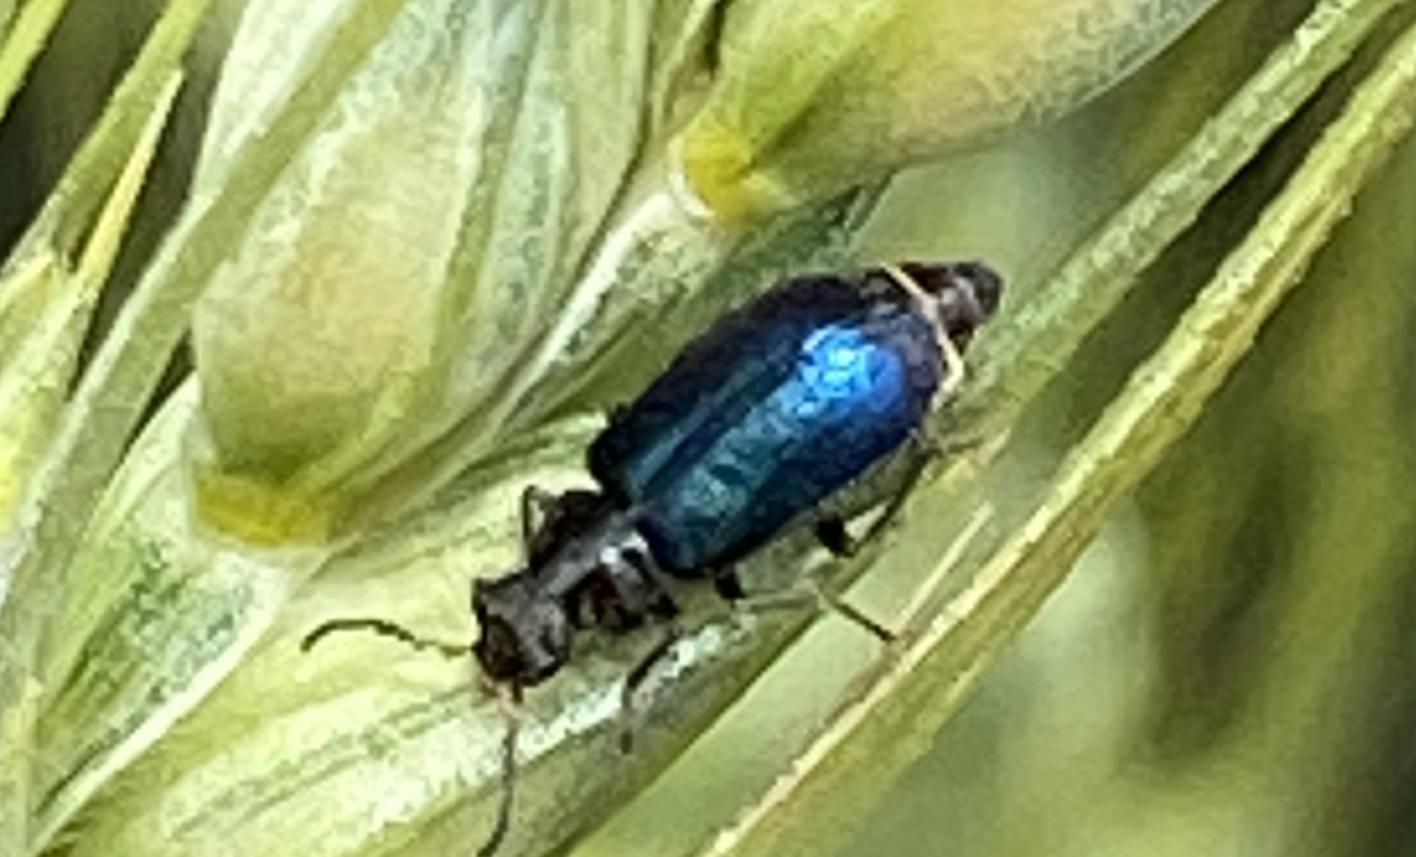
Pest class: predators